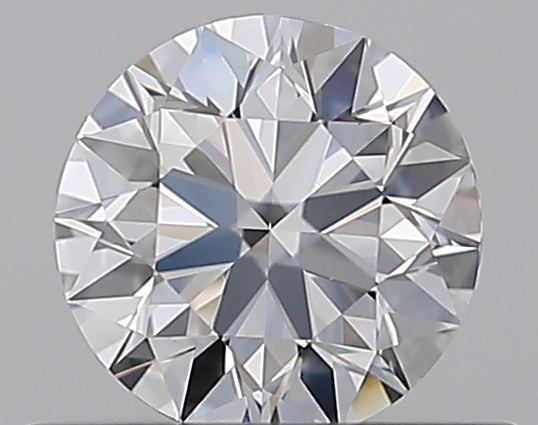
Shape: round
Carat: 0.5
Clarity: VS1
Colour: D
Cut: EX
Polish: EX
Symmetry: VG
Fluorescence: N
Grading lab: GIA
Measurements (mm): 5.02 x 5.06 x 3.15